Robert L. Peters

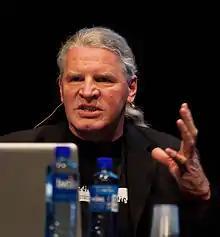

Peters was born on May 26, 1954, in Steinbach, Manitoba, Canada to Mennonite missionary parents. His father John Jacob Peters, was born in Russia in 1920 and emigrated as a refugee in 1926, while his mother Amanda Marie Reimer, a direct descendant of Klaas Reimer, was born in Manitoba in 1926. During the Second World War, John Peters served Canada as a voluntary conscientious objector. The family moved to Europe in 1957, where Peters schooled bilingually in Frankfurt and Basel. Following a foundation art program in Basel, he graduated from Black Forest Academy (Lörrach), and then attended a year of religious studies at Capernwray Hall in the United Kingdom. He subsequently volunteered with Operation Palmbranch, an African relief mission based in Bavaria, Germany.